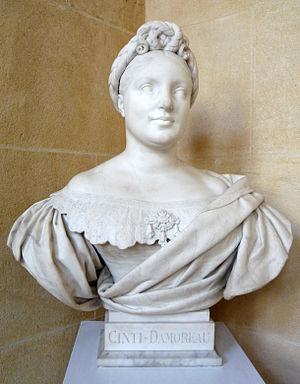
Laure Cinti-Damoreau est une soprano française née à Paris le 6 février 1801 et morte à Chantilly le 25 février 1863.
Louis Desprez, né le 7 juillet 1799 à Paris, mort le 16 novembre 1870, est un sculpteur français.